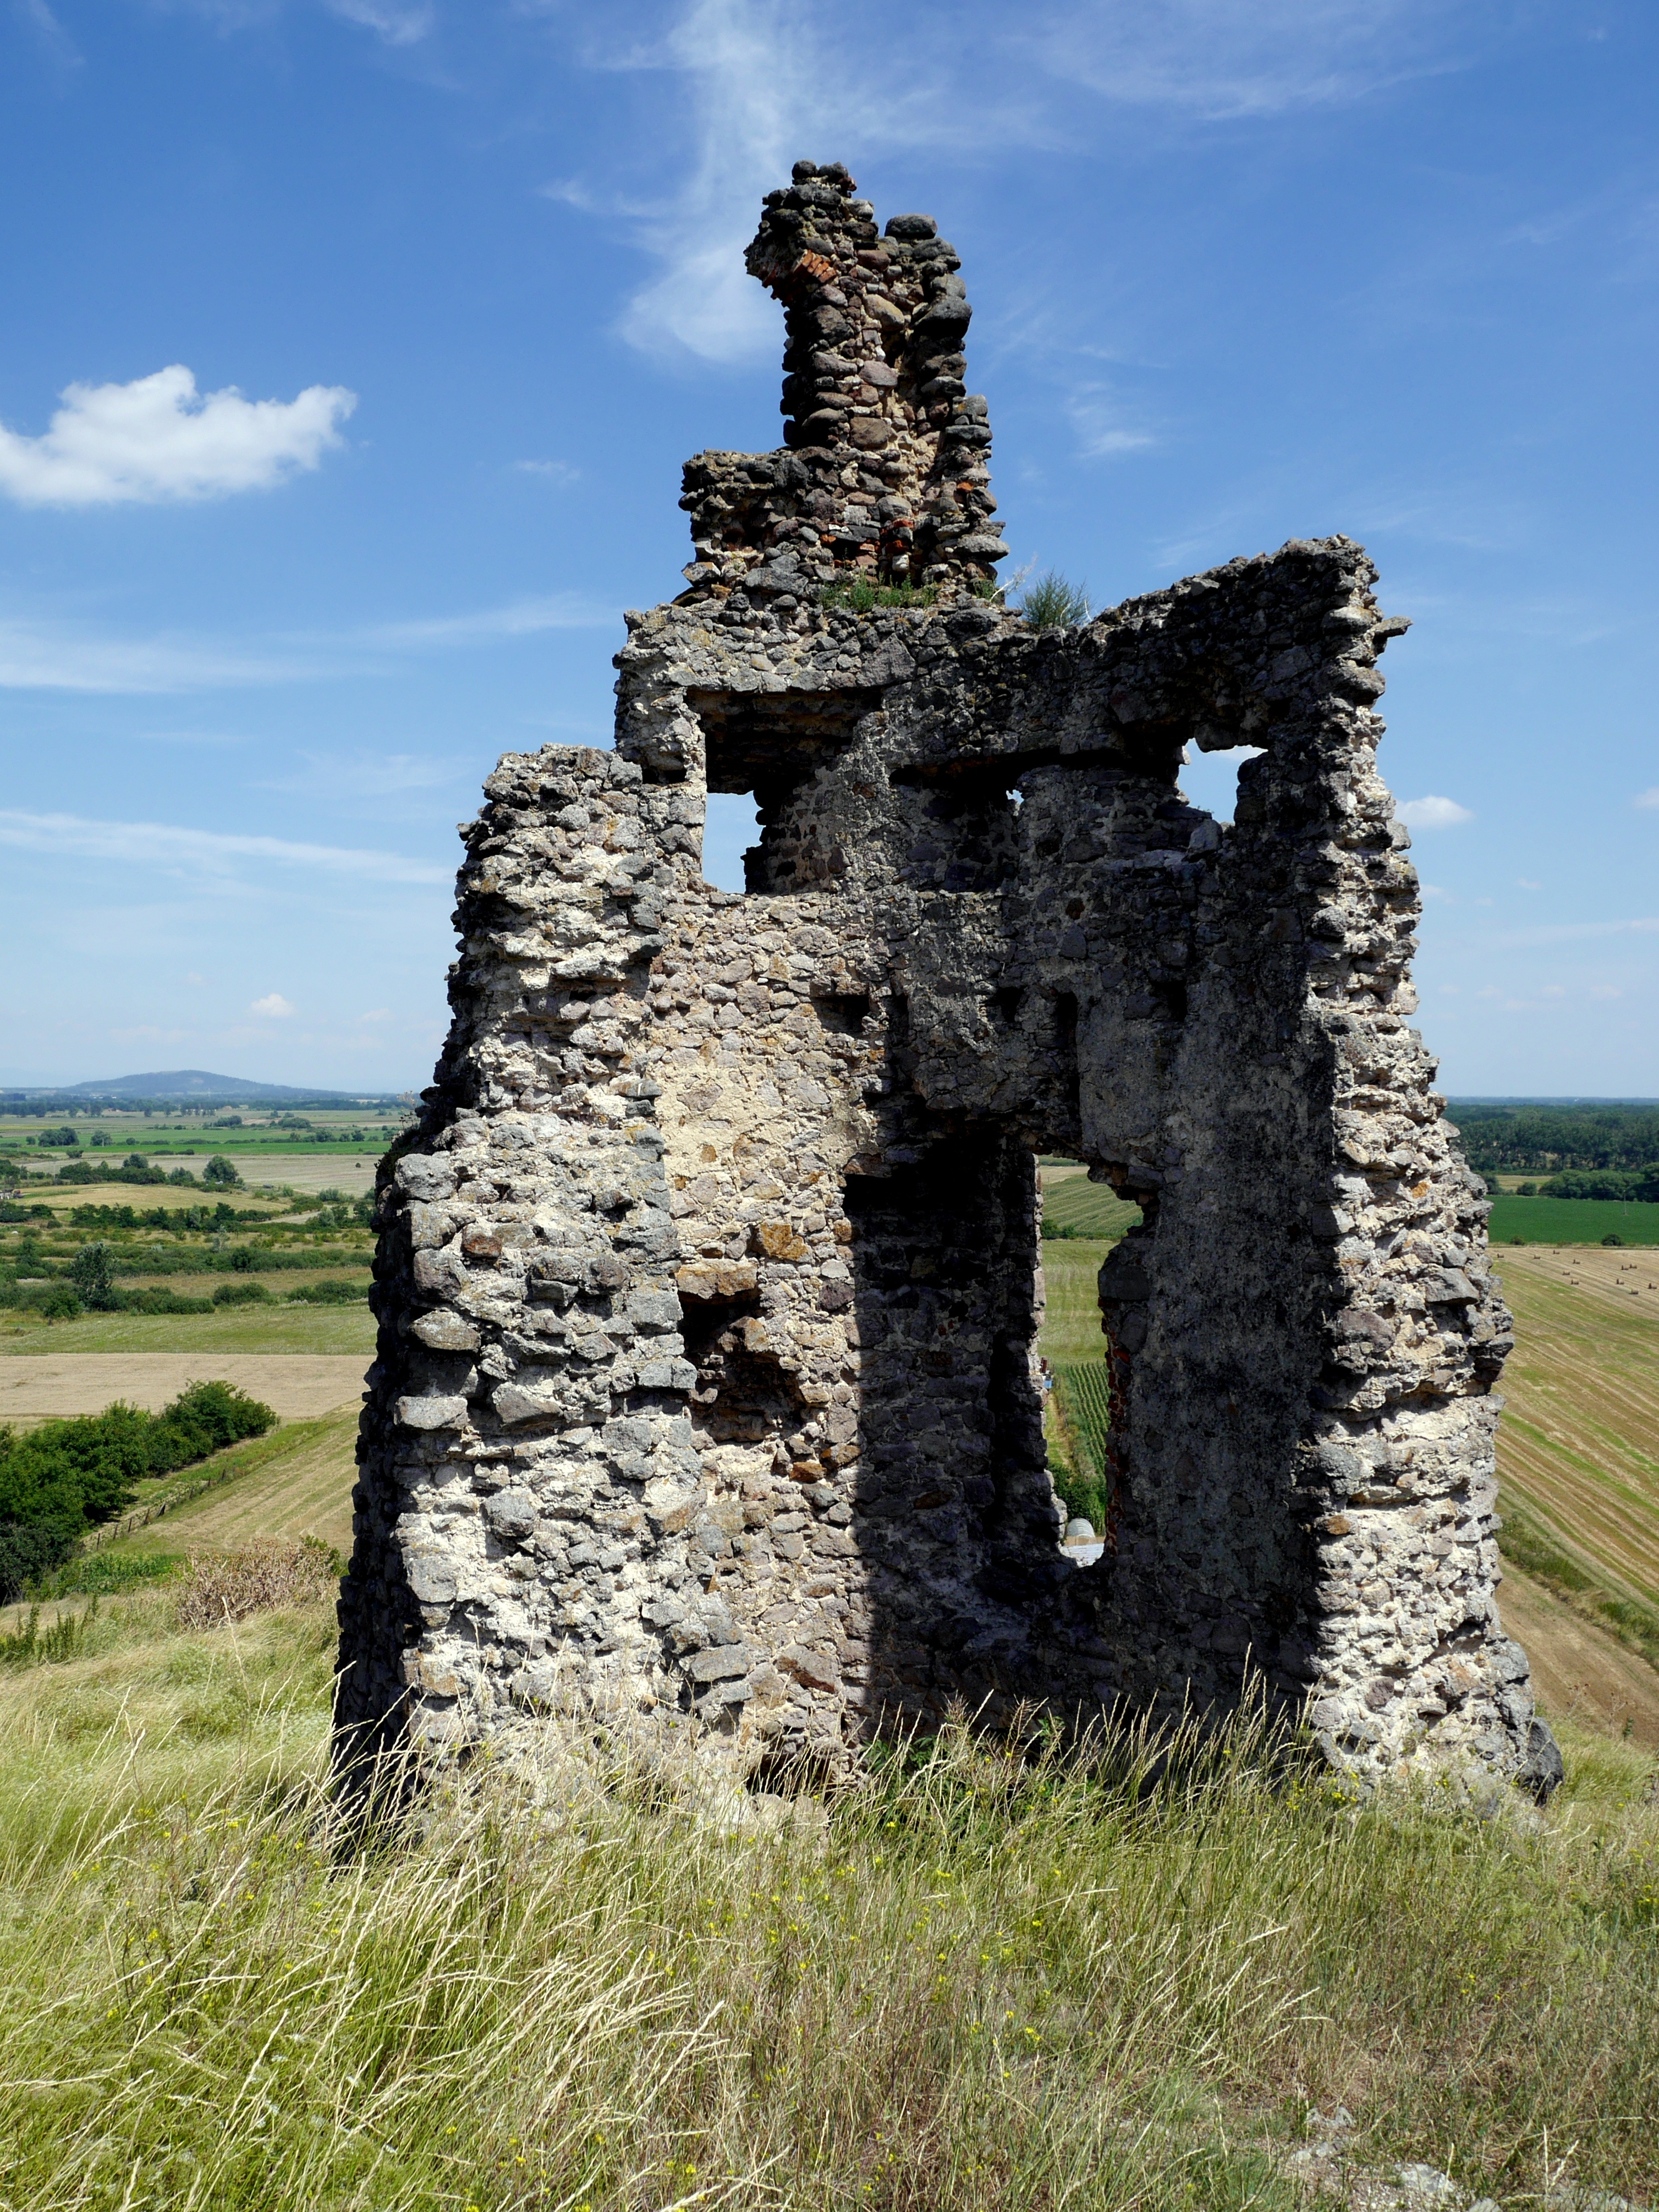
rock, building, tower, castle, fortification, temple, ruins, monastery, history, past, slovakia, big alum, the ruins of the castle, archaeological site, historic site, ancient history